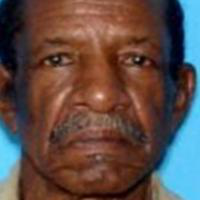
Age group: age 66-80